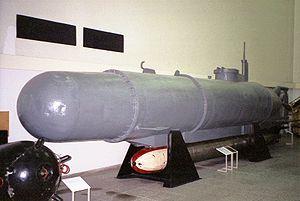
Le Unterseeboot type XXVII était une classe de sous-marin de poche utilisés par la Kriegsmarine pendant la Seconde Guerre mondiale, qui comprenait un total de cinq variantes. Tous étaient destinés à être utilisés par les petites unités de combat de la Marine.